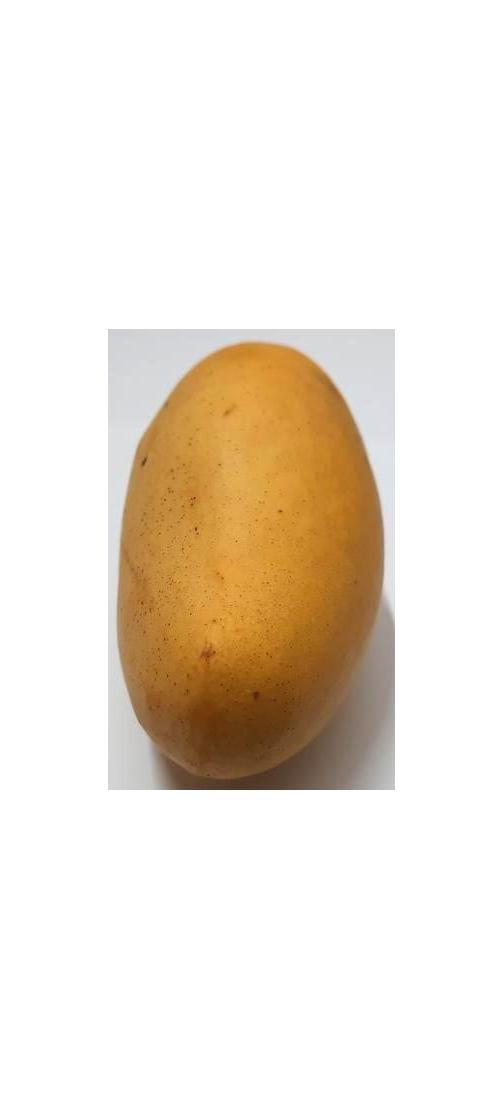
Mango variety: Katimon